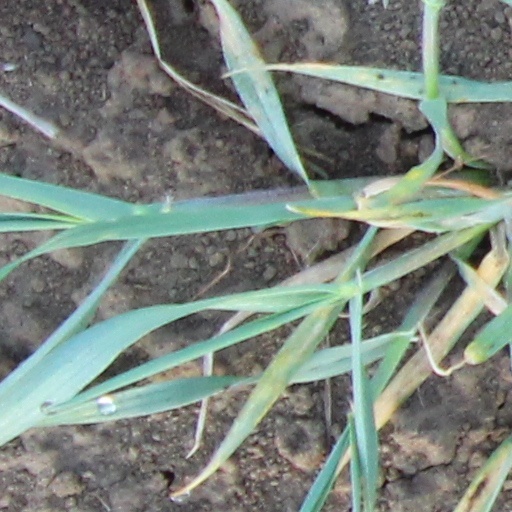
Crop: wheat